CapMetro

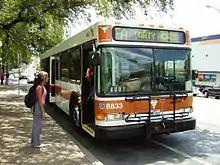
CapMetro Bus in now-retired University of Texas at Austin livery

CapMetro Express services are limited stop bus services that run between Downtown Austin and the far suburbs. Express routes are designated as routes 900–999 and are served by buses in the red Express livery (though on occasions they may be served by buses in the regular CapMetro Bus livery as well).